Lukens Pierce House

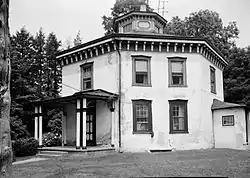

The Lukens Pierce House, also known as the Fallowfield Octagonal House. is an historic octagon house which is located northwest of Ercildoun on Wilmington Road in East Fallowfield Township, Chester County, Pennsylvania.